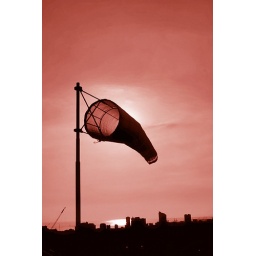
Taken at the roof deck of an office tower in Makati City, Philippines.